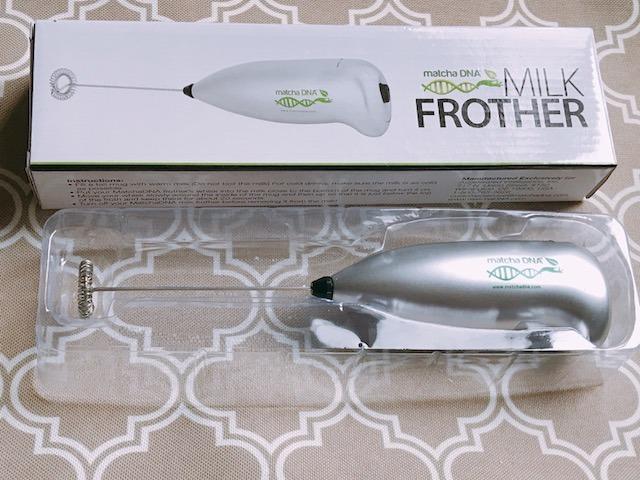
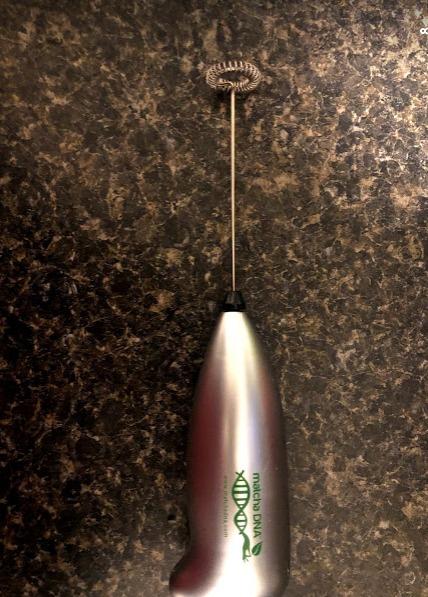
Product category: items_mixer
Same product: yes